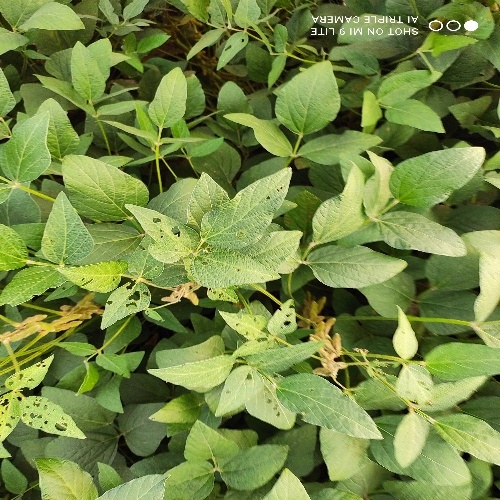
Label: Caterpillar